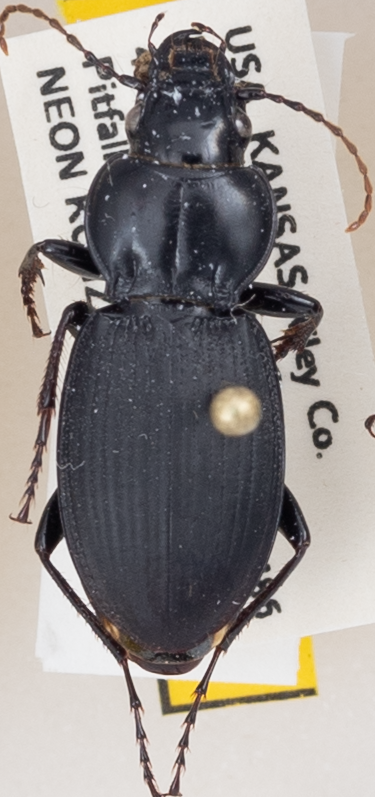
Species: Cyclotrachelus deceptus
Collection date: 2019-07-29
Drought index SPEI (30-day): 0.39
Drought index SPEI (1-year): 1.69
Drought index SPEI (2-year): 0.9